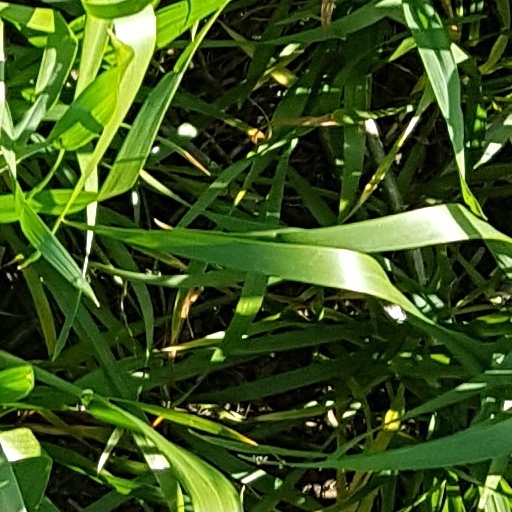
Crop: wheat